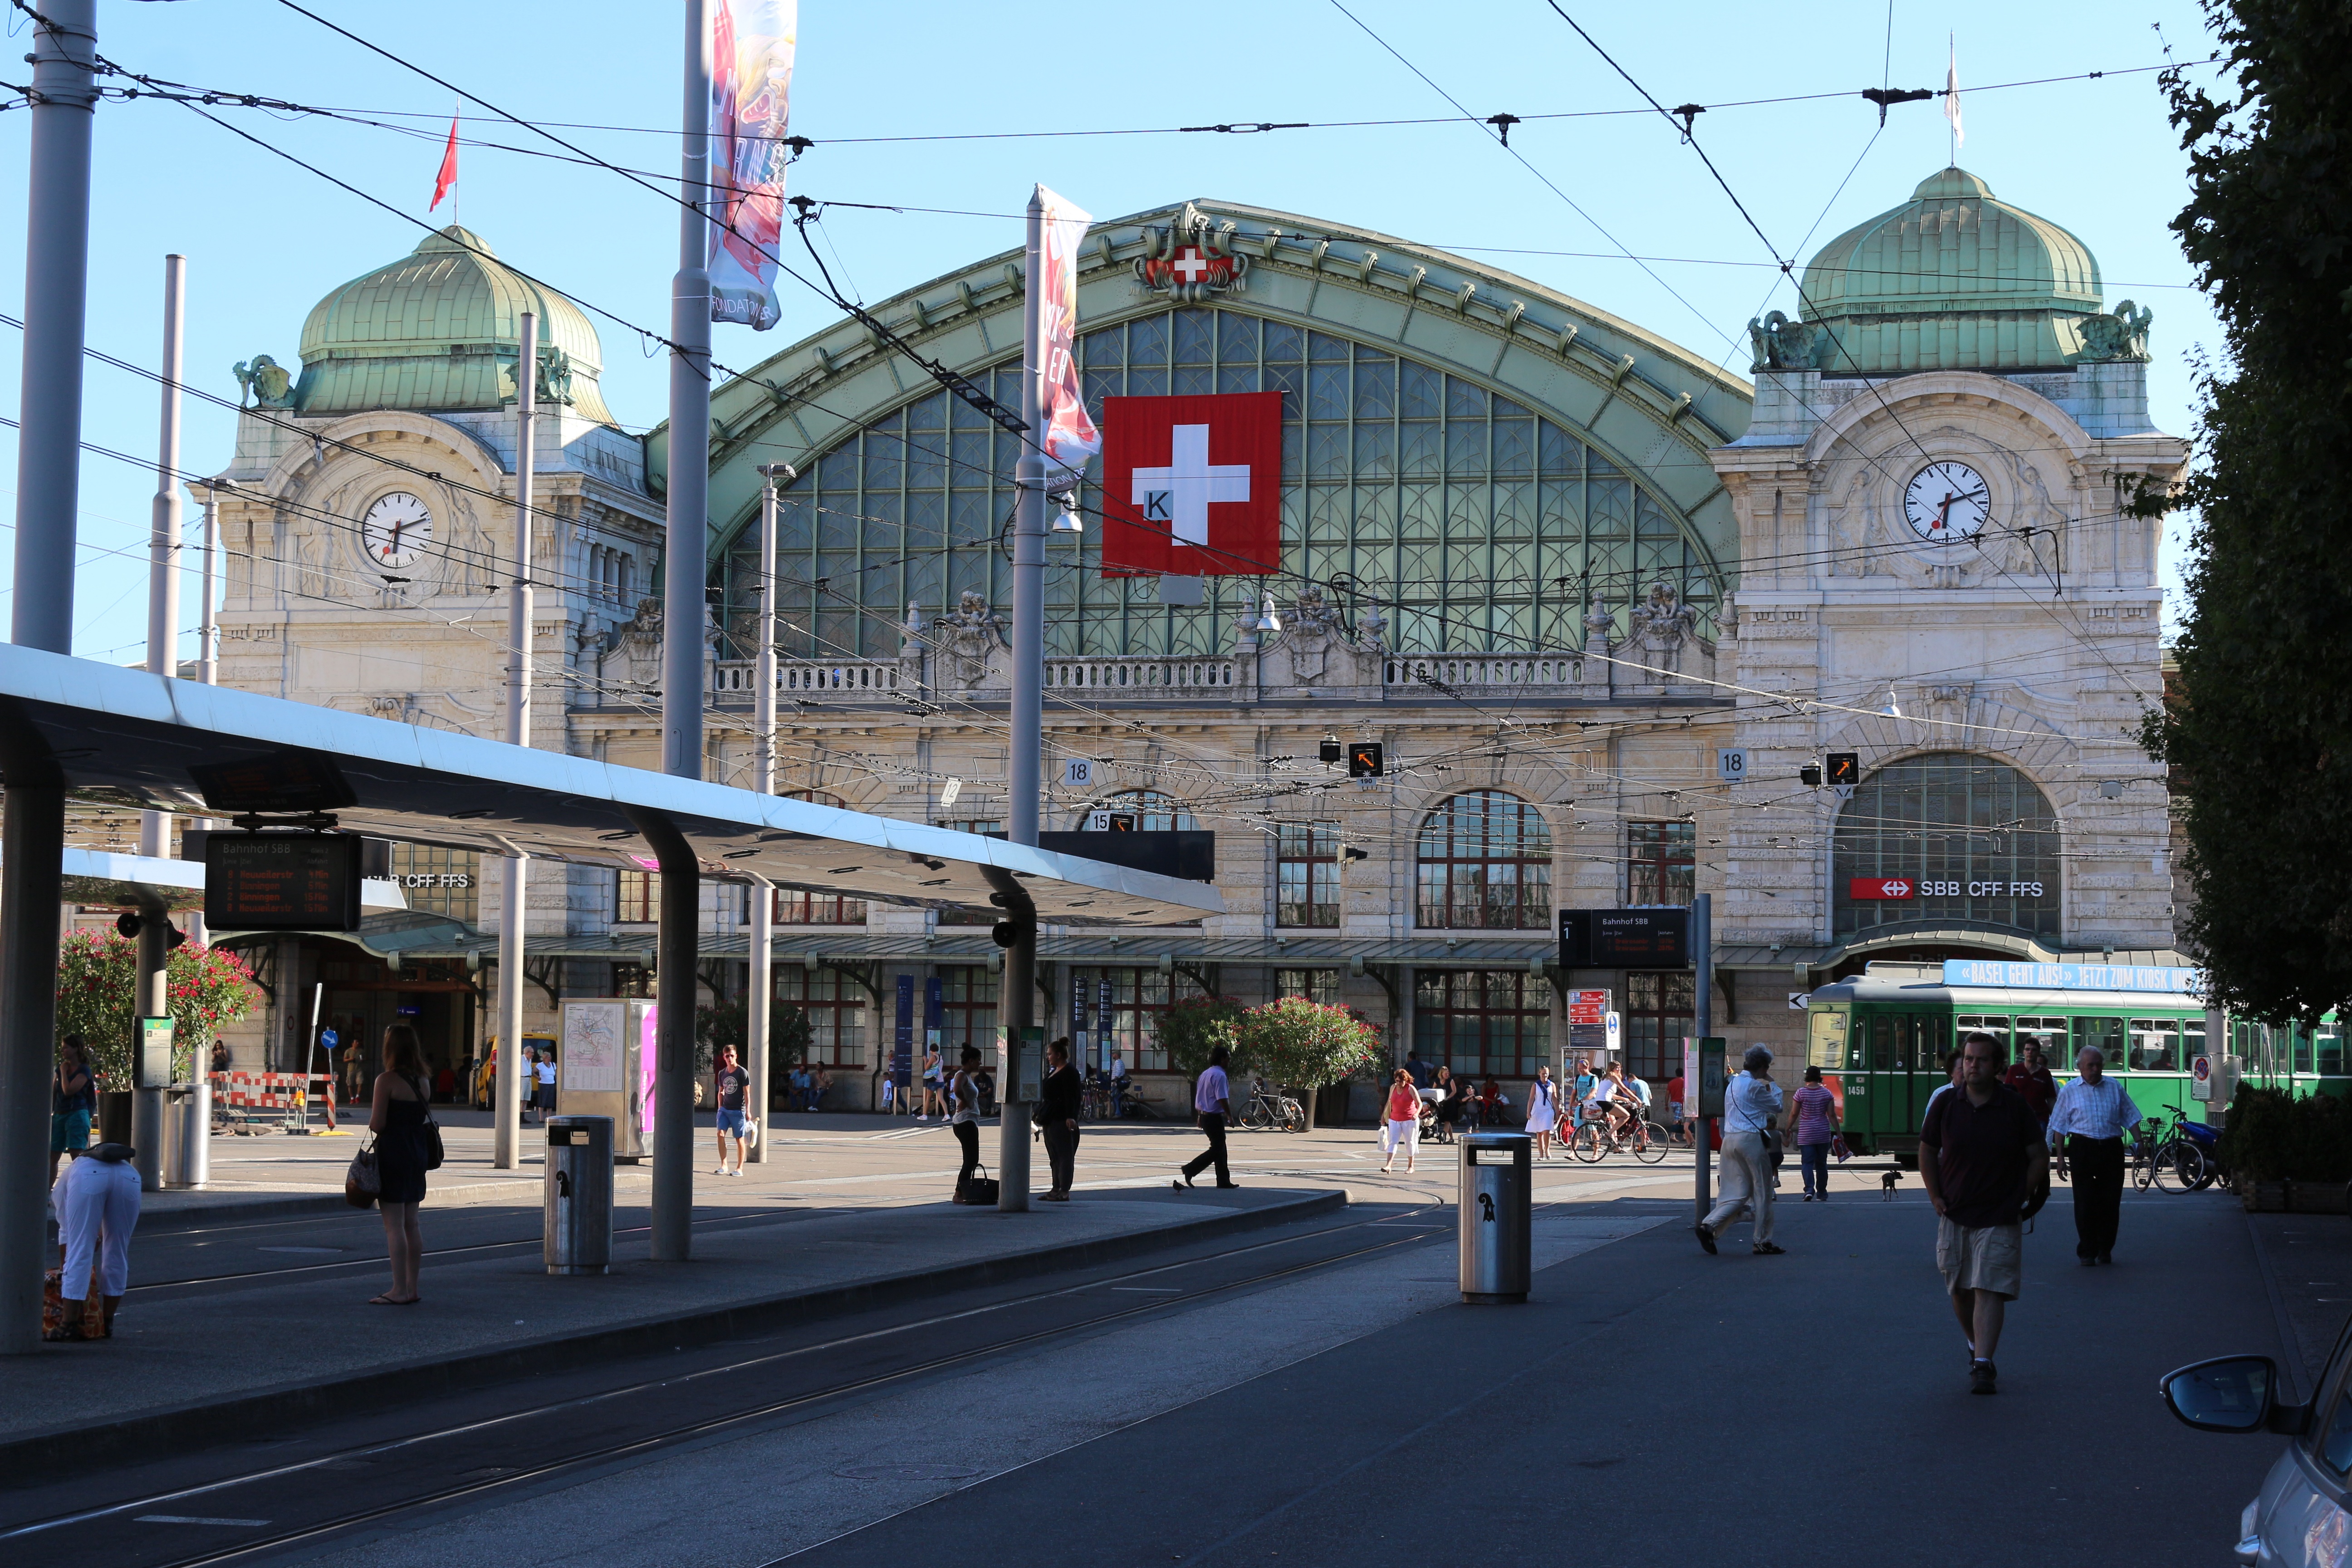
pedestrian, traffic, street, town, old, city, cityscape, downtown, transport, vehicle, train station, lane, public transport, historical, railway station, basel, neighbourhood, urban area, metropolitan area